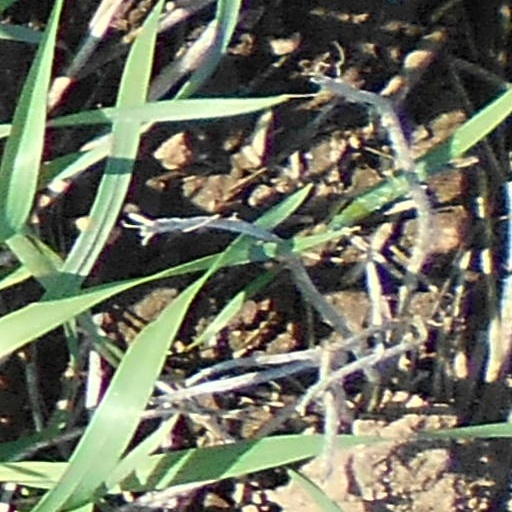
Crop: wheat